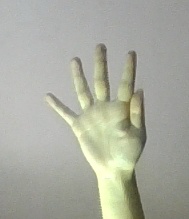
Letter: sheen